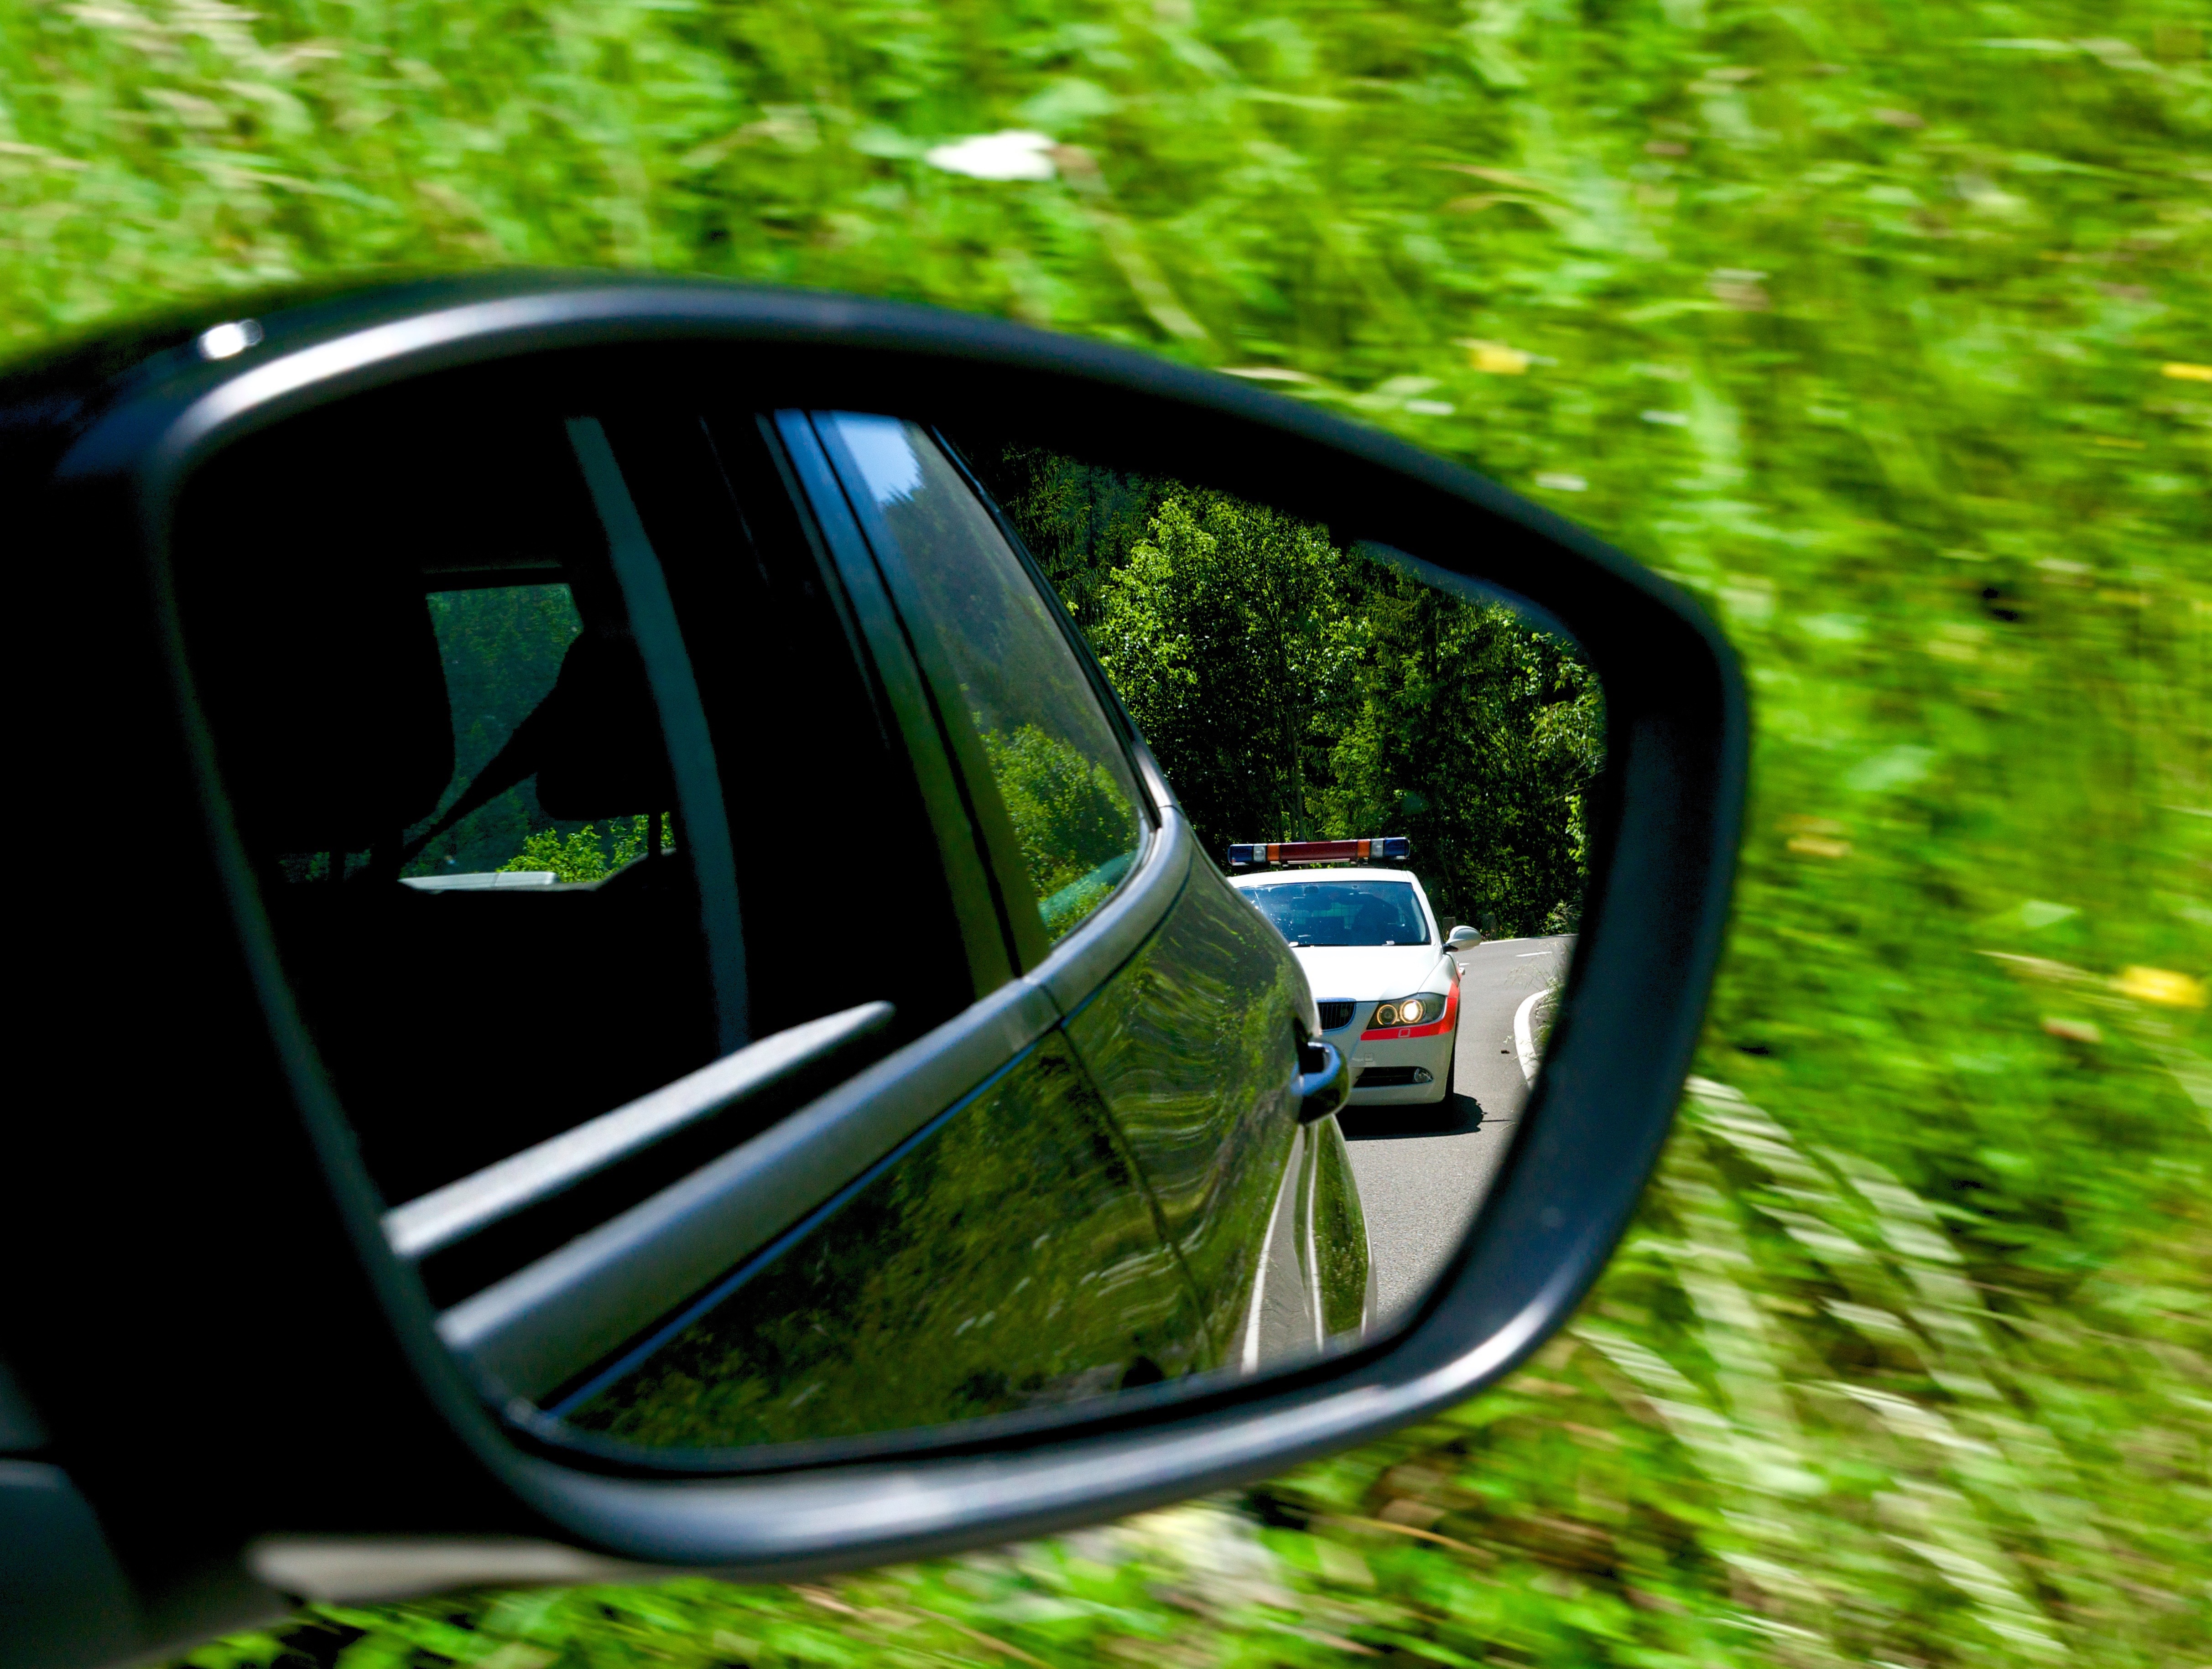
car, wheel, window, driving, green, vehicle, speed, bumper, rear view mirror, glasses, police, tracking, rear mirror, automobile make, automotive exterior, automotive design, automotive mirror